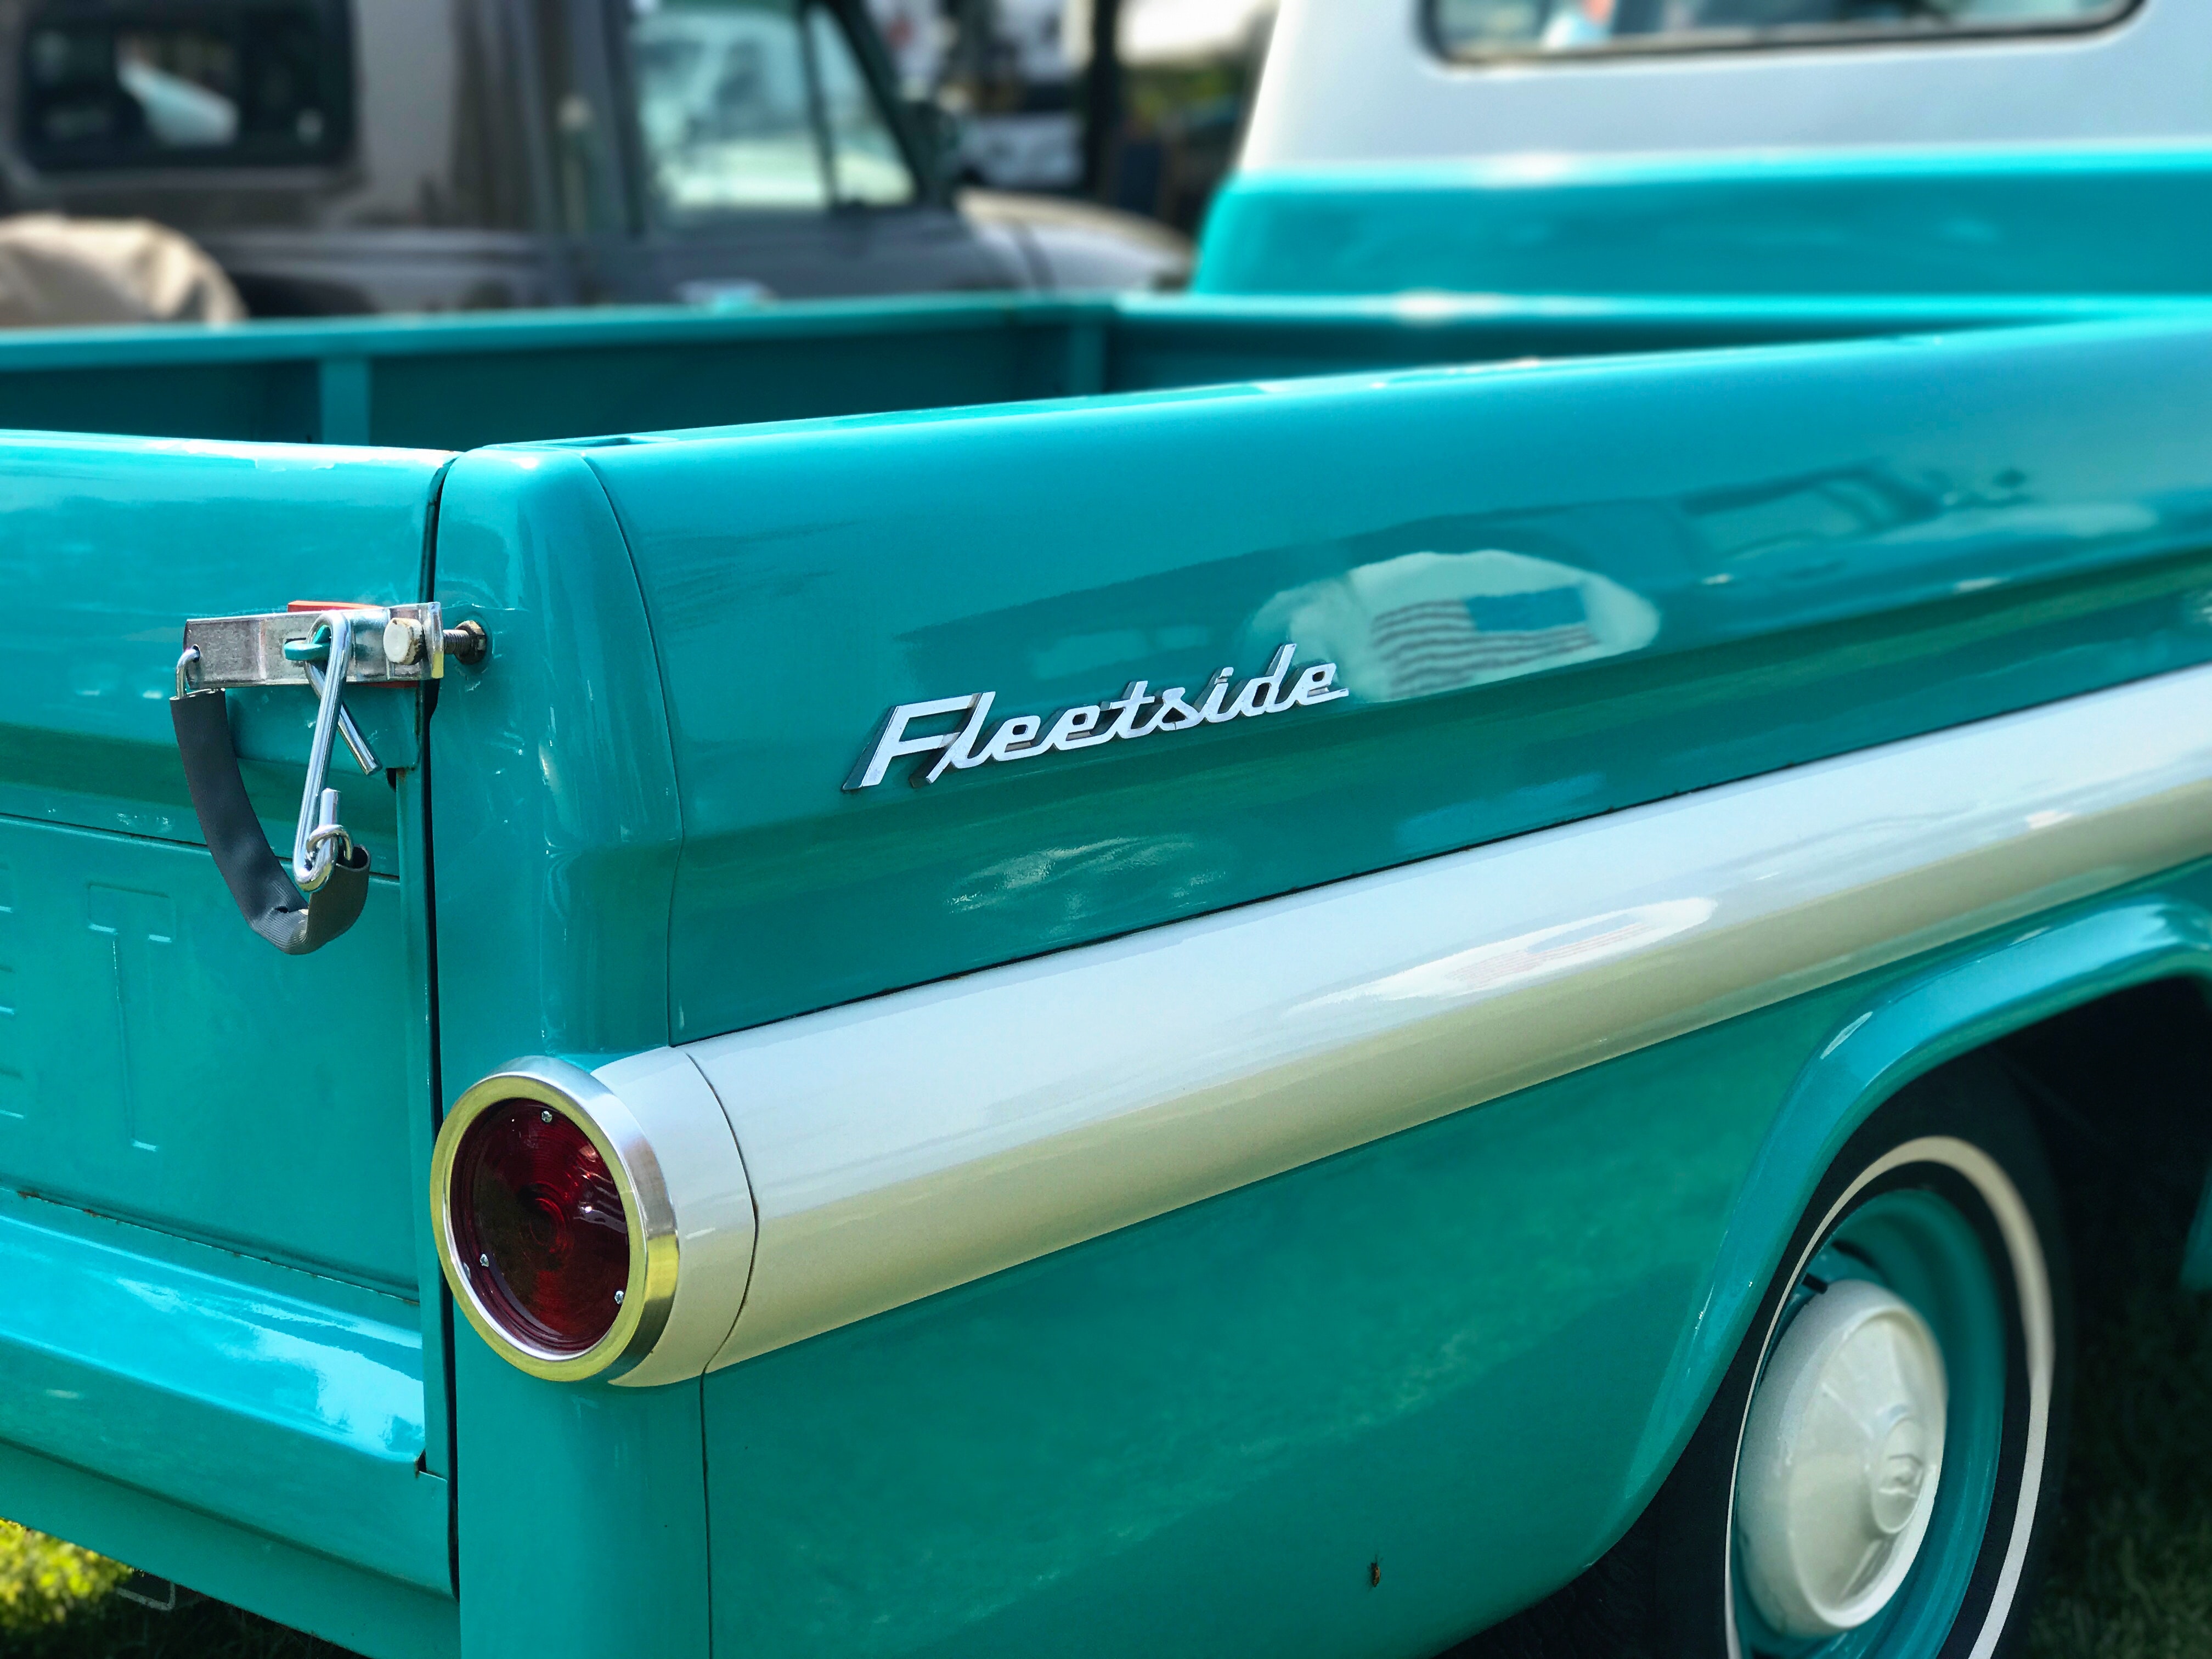
land vehicle, vehicle, car, motor vehicle, blue, classic car, vehicle door, automotive exterior, turquoise, automotive lighting, classic, pickup truck, automotive wheel system, ford motor company, Coupe utility, bumper, ford, hardtop, sedan